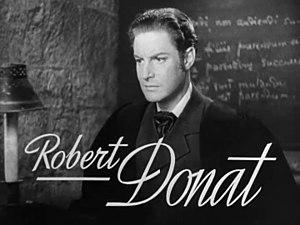
Robert Donat, né le 18 mars 1905 à Withington près de Manchester en Angleterre et mort le 9 juin 1958, est un acteur britannique. Il débute au théâtre puis devient l'un des jeunes premiers les plus en vue du cinéma britannique des années 1930.
Au revoir Mr. Chips est un film britannique réalisé par Sam Wood, sorti en 1939.